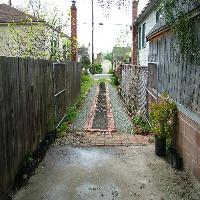
Weather: cloudy or overcast